Hickory Hideout

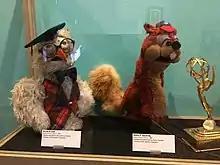
Know-it-Owl and Nutso P. Squirrely

The show was hosted by Cassie Wolfe and Wayne Turney and featured puppet squirrel characters ("Nutso" played by Nancy Sander and "Shirley" played by Linda A. Wells), and other characters, including Buzz Buzzsaw and Cecelia C. Seesaw.